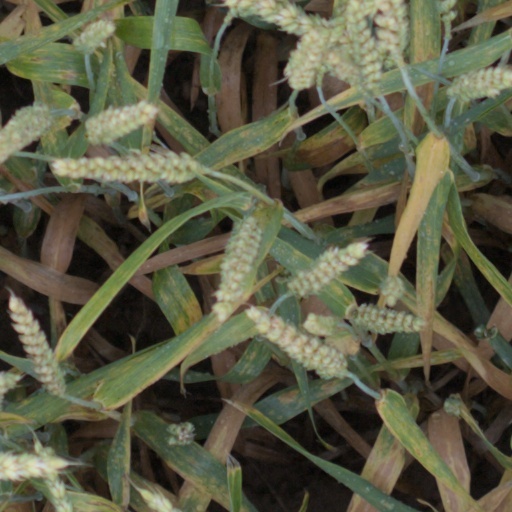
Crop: wheat